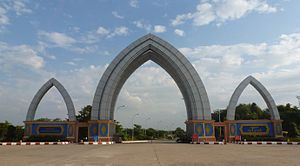
Naypyidaw
Naypyidaw eller Pyinmana er hovedstaden i Burma. Hovedstaden blev flyttet hertil fra Rangoon d. 7. november 2005. Byen har 1.160.242 indbyggere.